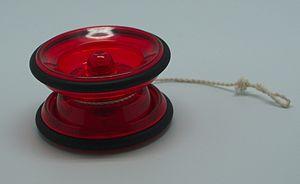
Titou et Yoyo sont deux personnages de fiction récurrents dans les romans de Thierry Lachaud.